Camp Hovey

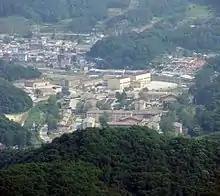
Aerial view of Camp Hovey from the East.

List of United States Army installations in South Korea